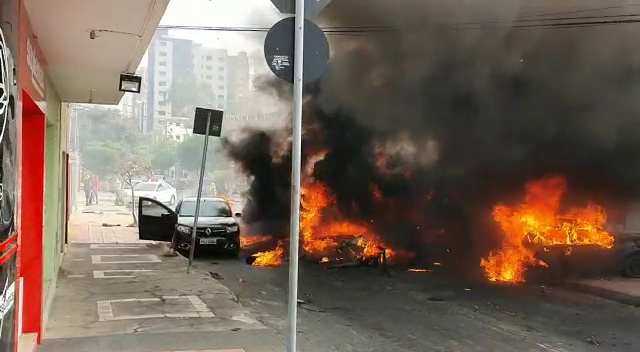
Fire: yes
Smoke: yes